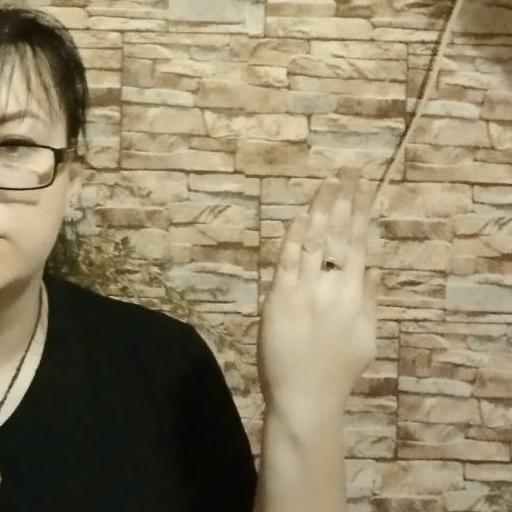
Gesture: stop_inverted